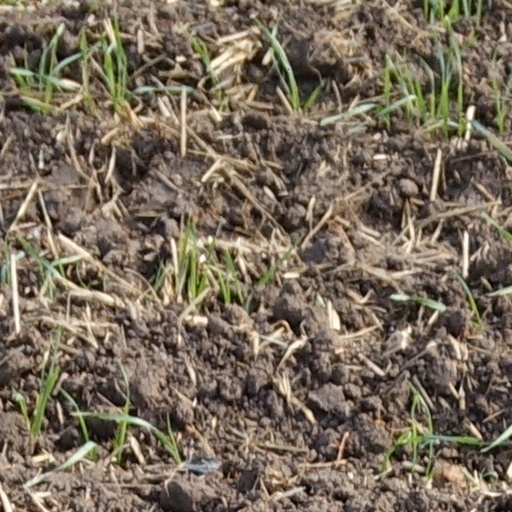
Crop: wheat